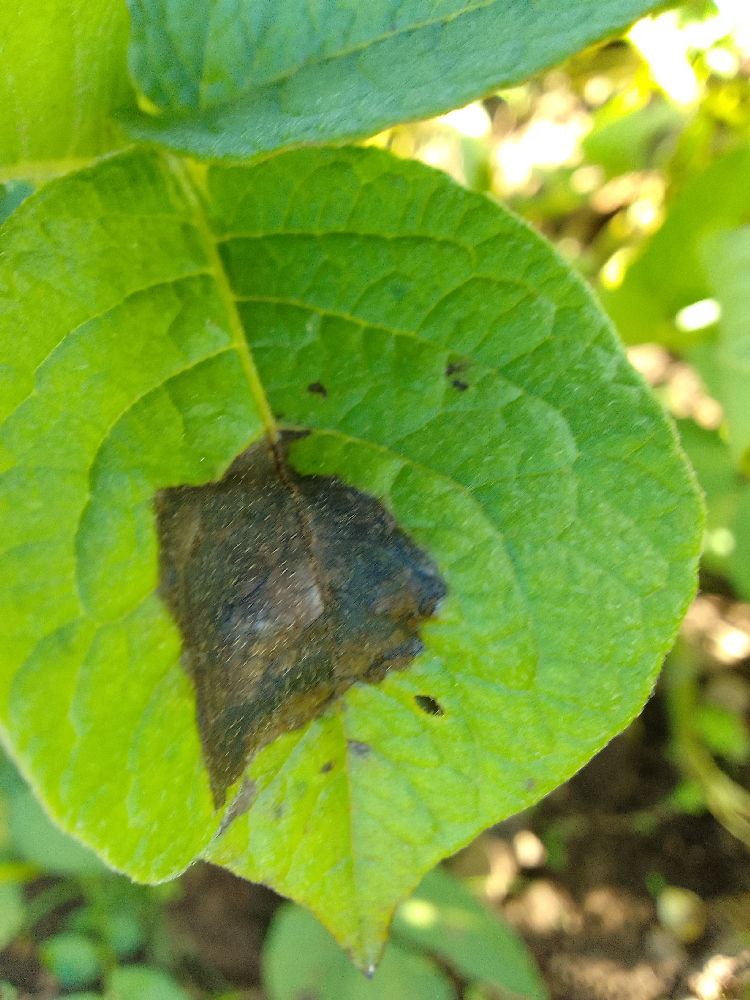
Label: Late blight